Kepler-7

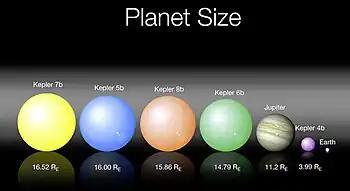
A picture showing the relative sizes of the first five planets discovered by Kepler. Kepler-7b is the largest, highlighted in yellow.

The star has a visual apparent magnitude of 13, meaning that it is extremely dim as seen from Earth. It cannot be seen with the naked eye. It is estimated to lie at approximately 3160 light years from the Solar System.